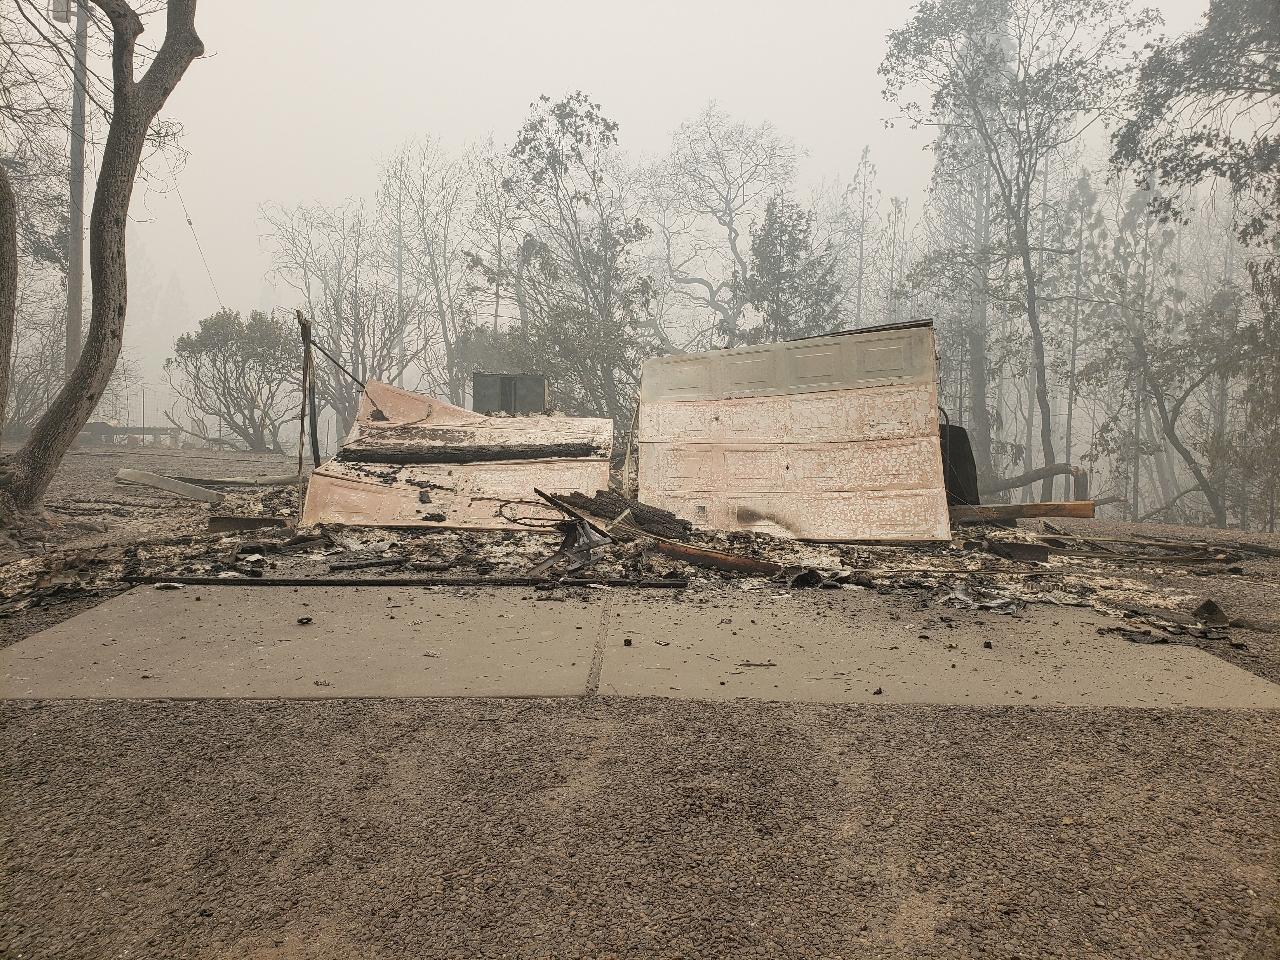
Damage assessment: destroyed